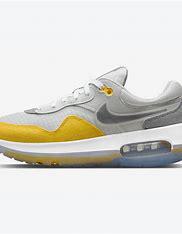
Brand: Nike
Model: Air Max Motif